Berengaudus

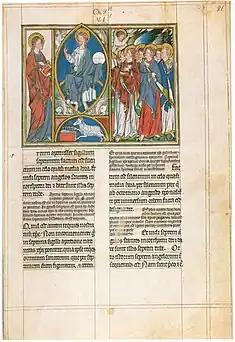
In this page from the "Douce Apocalypse", c. 1270, the small writing translates (into French) text from the Berengaudus commentary, to go with the Latin text

Berengaudus (840–892) was a Benedictine monk, supposed author of "Expositio super septem visiones libri Apocalypsis", a Latin commentary on the "Book of Revelation". He has traditionally been assumed to be a monk of Ferrières Abbey, at the time of Lupus Servatus. The attribution has been questioned, but the "Expositio" was later (by the 12th century) much circulated in manuscript. It was printed in "Patrologia Latina" vol. XVII under Ambrose, following an attribution by Cuthbert Tunstall.